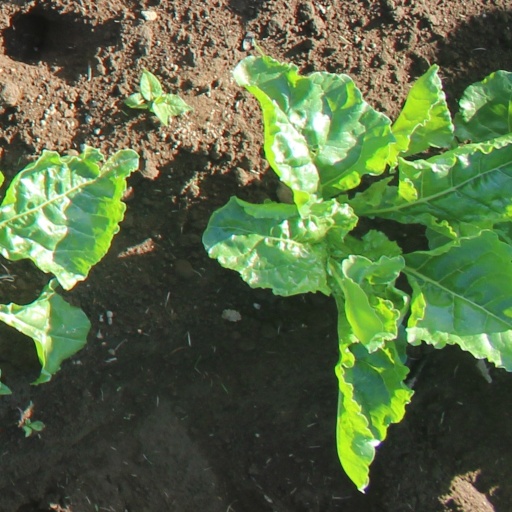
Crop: sugar beet